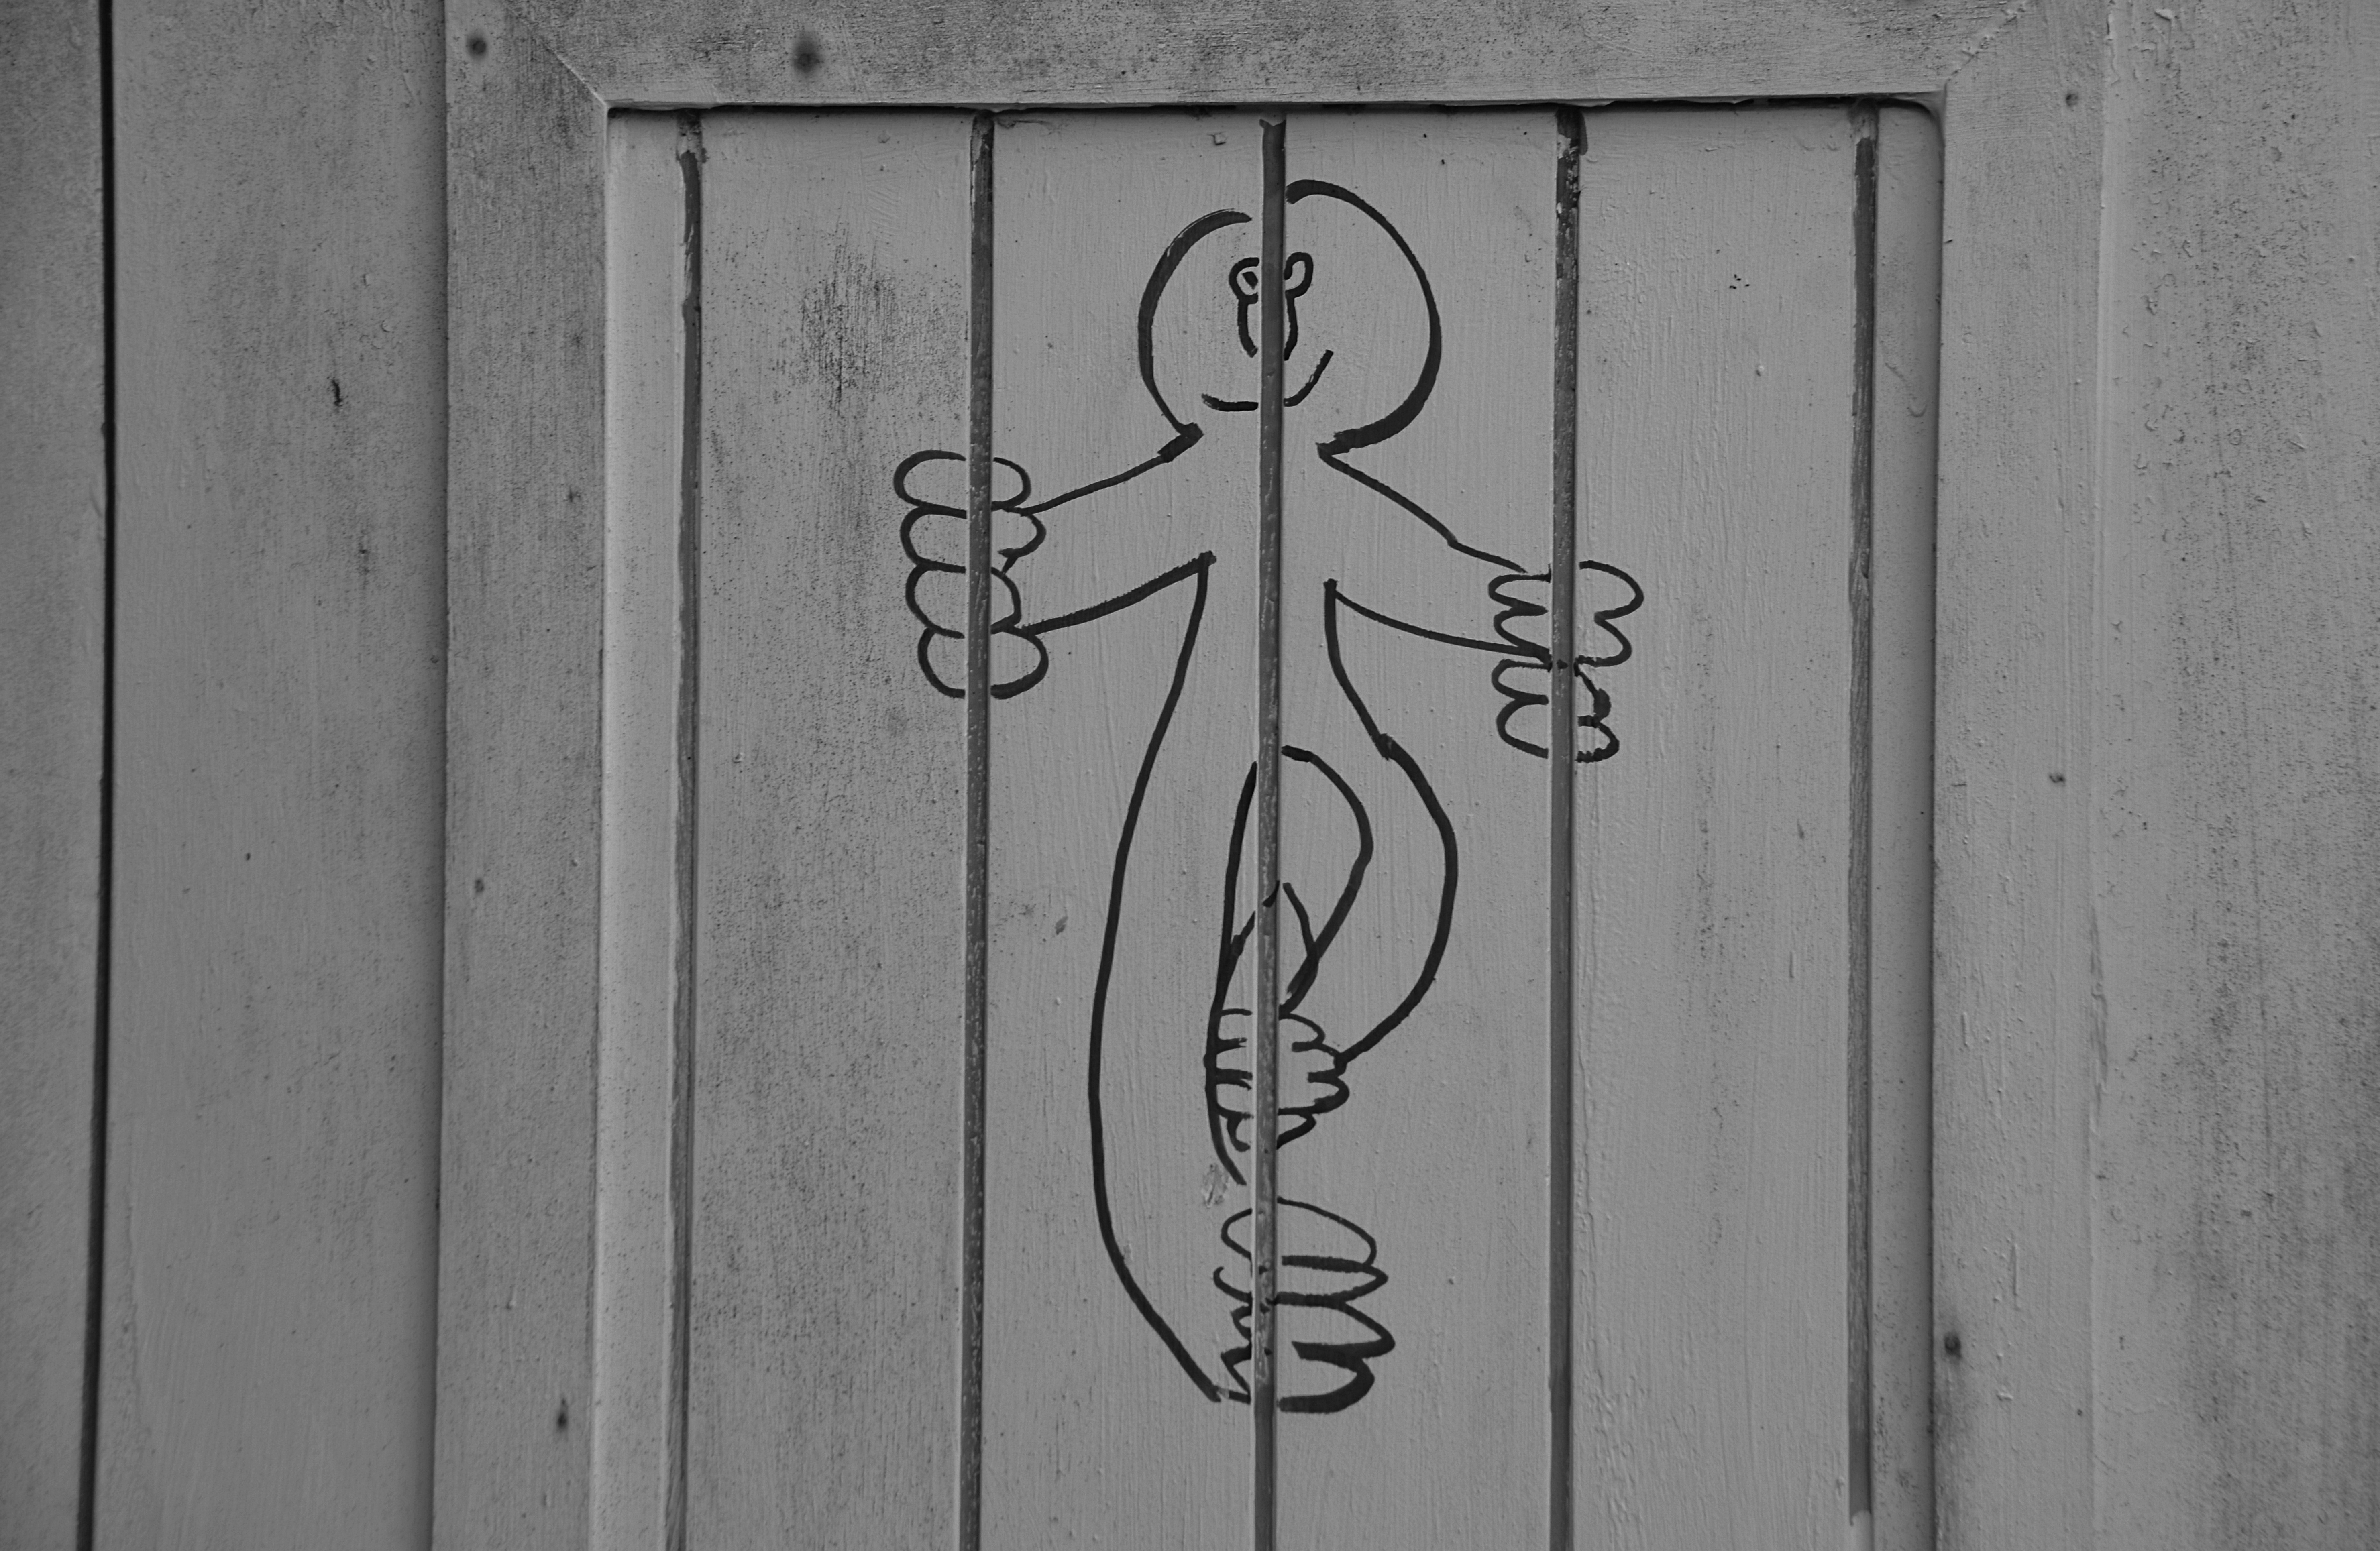
black and white, wood, white, window, number, wall, line, black, monochrome, door, drawing, prison, humor, ghost, iron, shape, monochrome photography